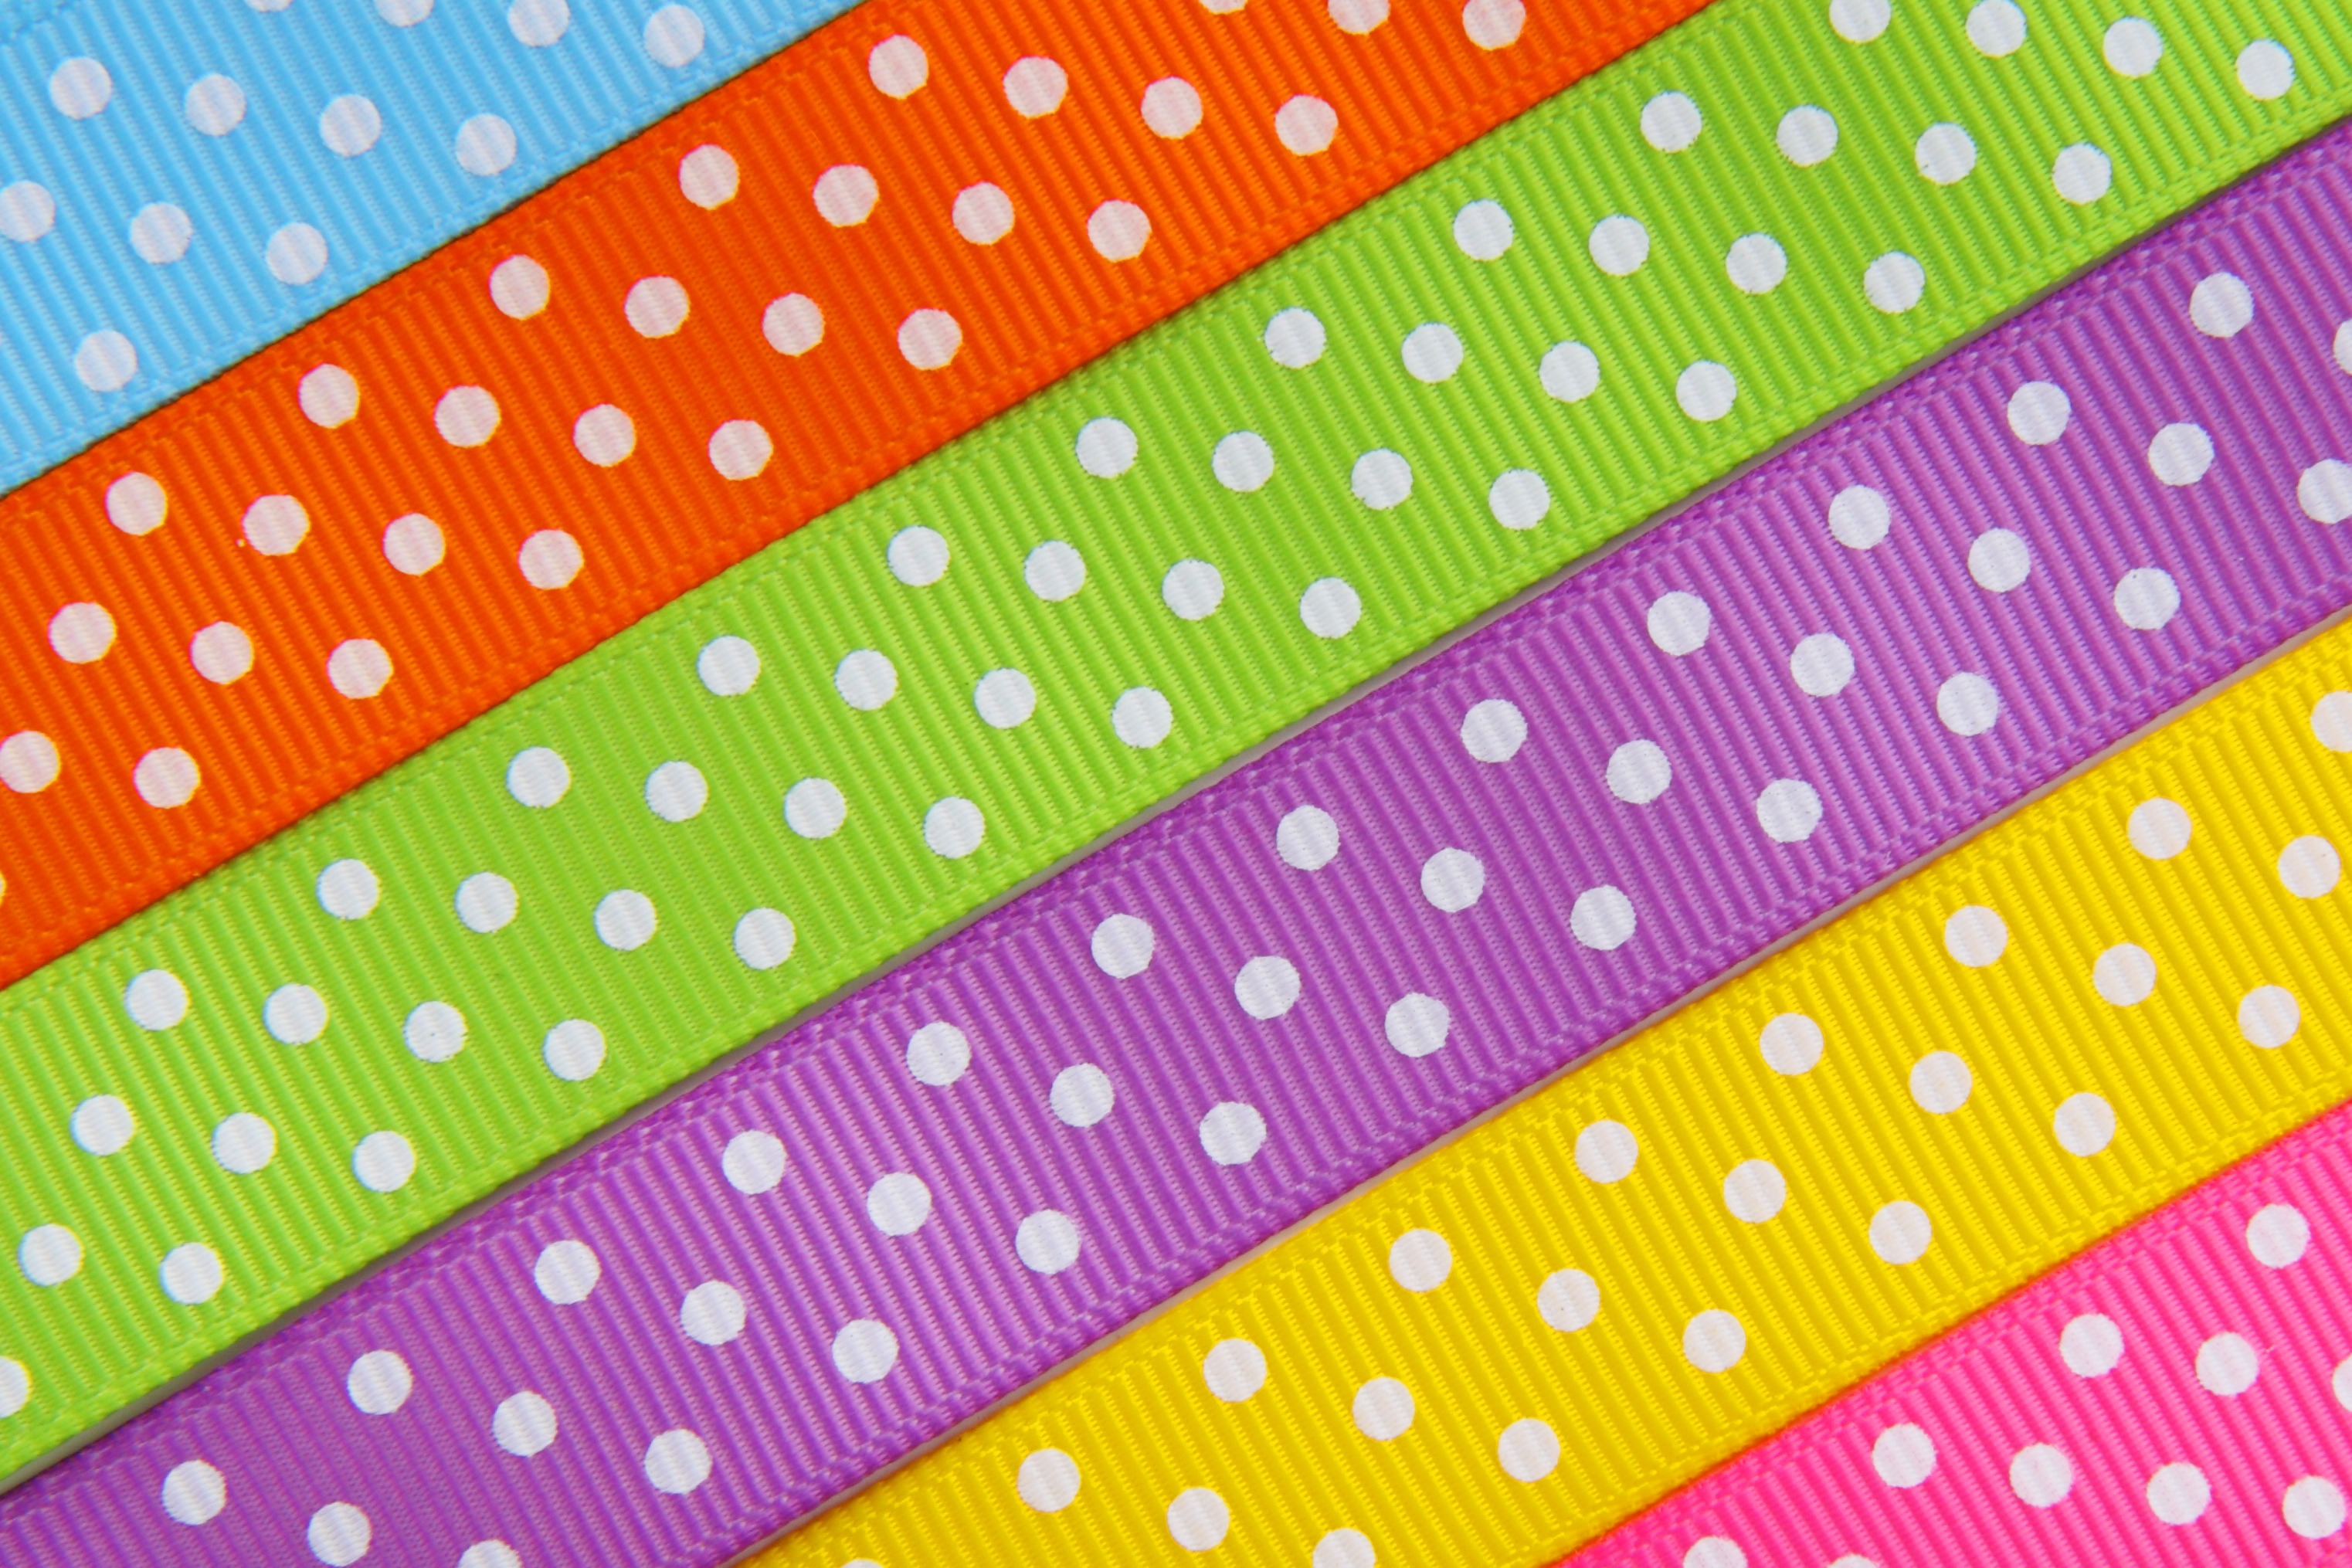
decoration, pattern, line, spring, color, holiday, colorful, pink, ribbon, circle, font, background, design, stripes, spots, seasonal, bow, dots, easter, magenta, shape